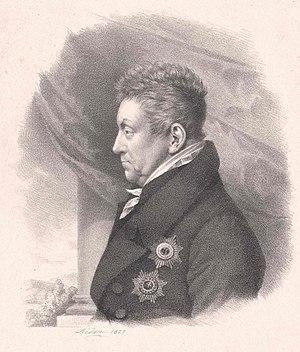
Franz Ludwig von Hatzfeldt
Franz Ludwig, prince von Hatzfeldt est un général et diplomate prussien.